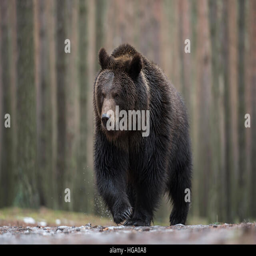
biological subspecies walking through an ice covered puddle , frontal shot , low point of view